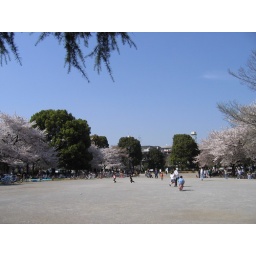
Park under a clear blue sky